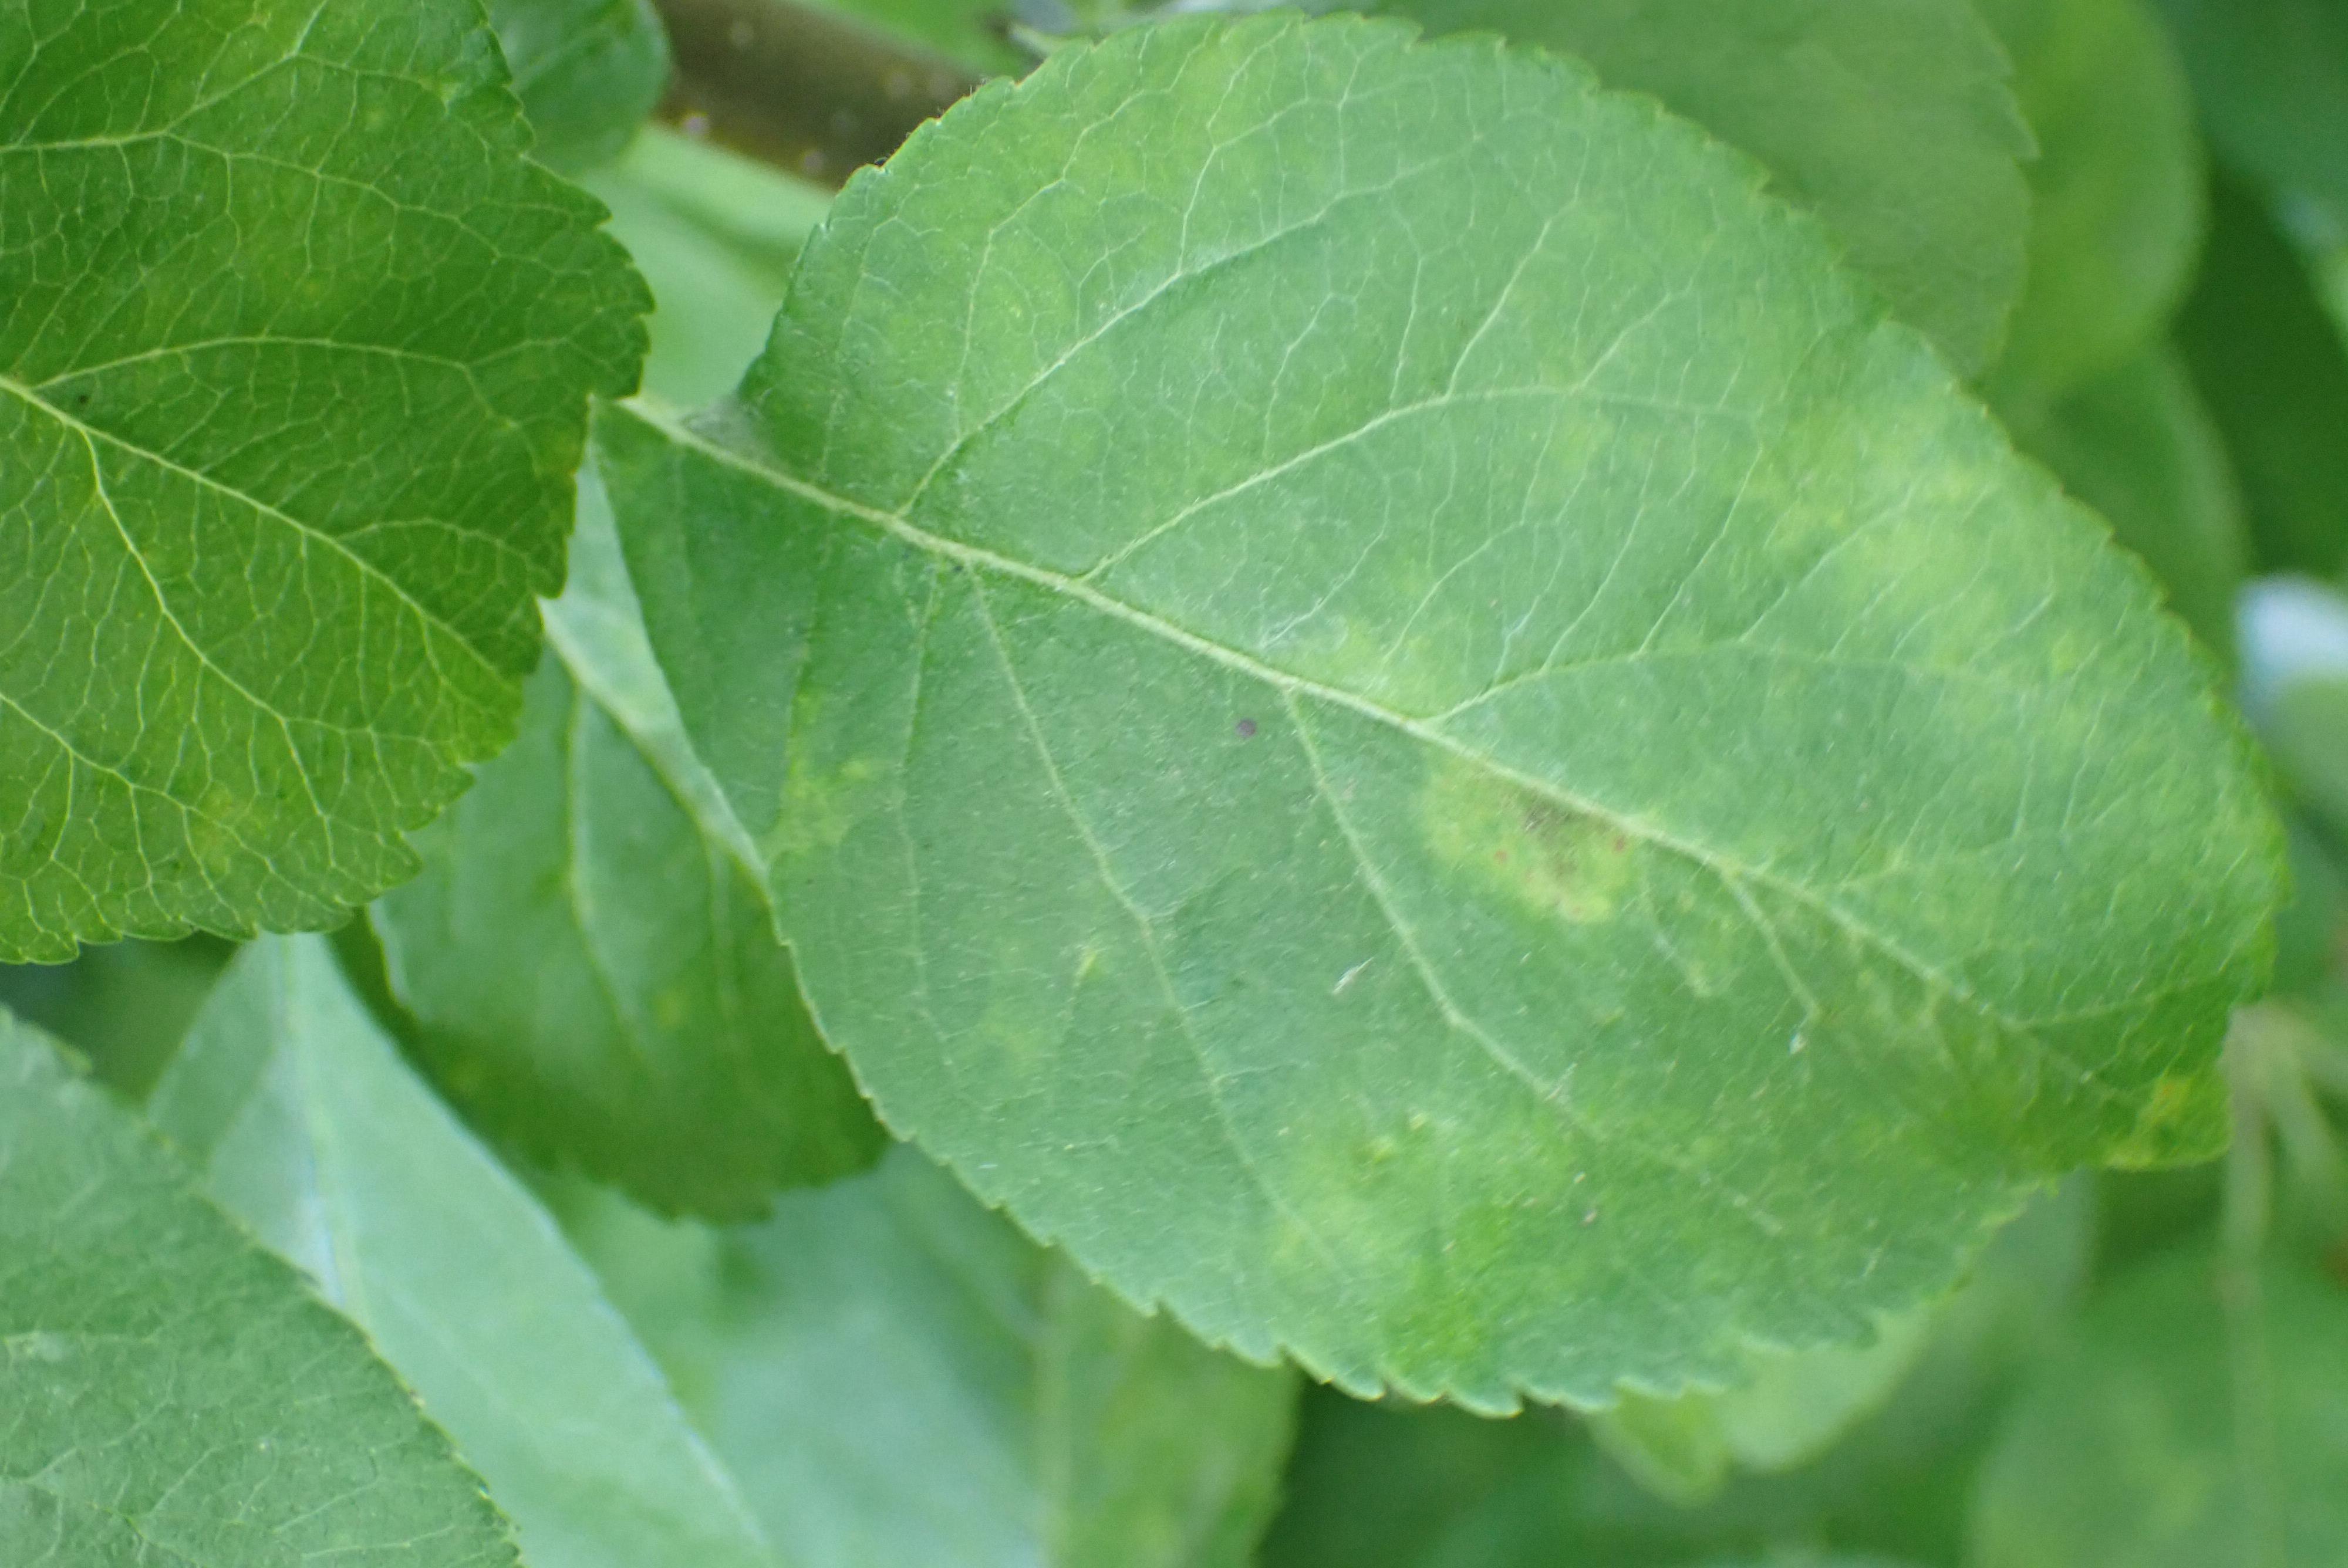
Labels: scab